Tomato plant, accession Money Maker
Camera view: vertical (180 deg); turntable rotation: 270 degrees
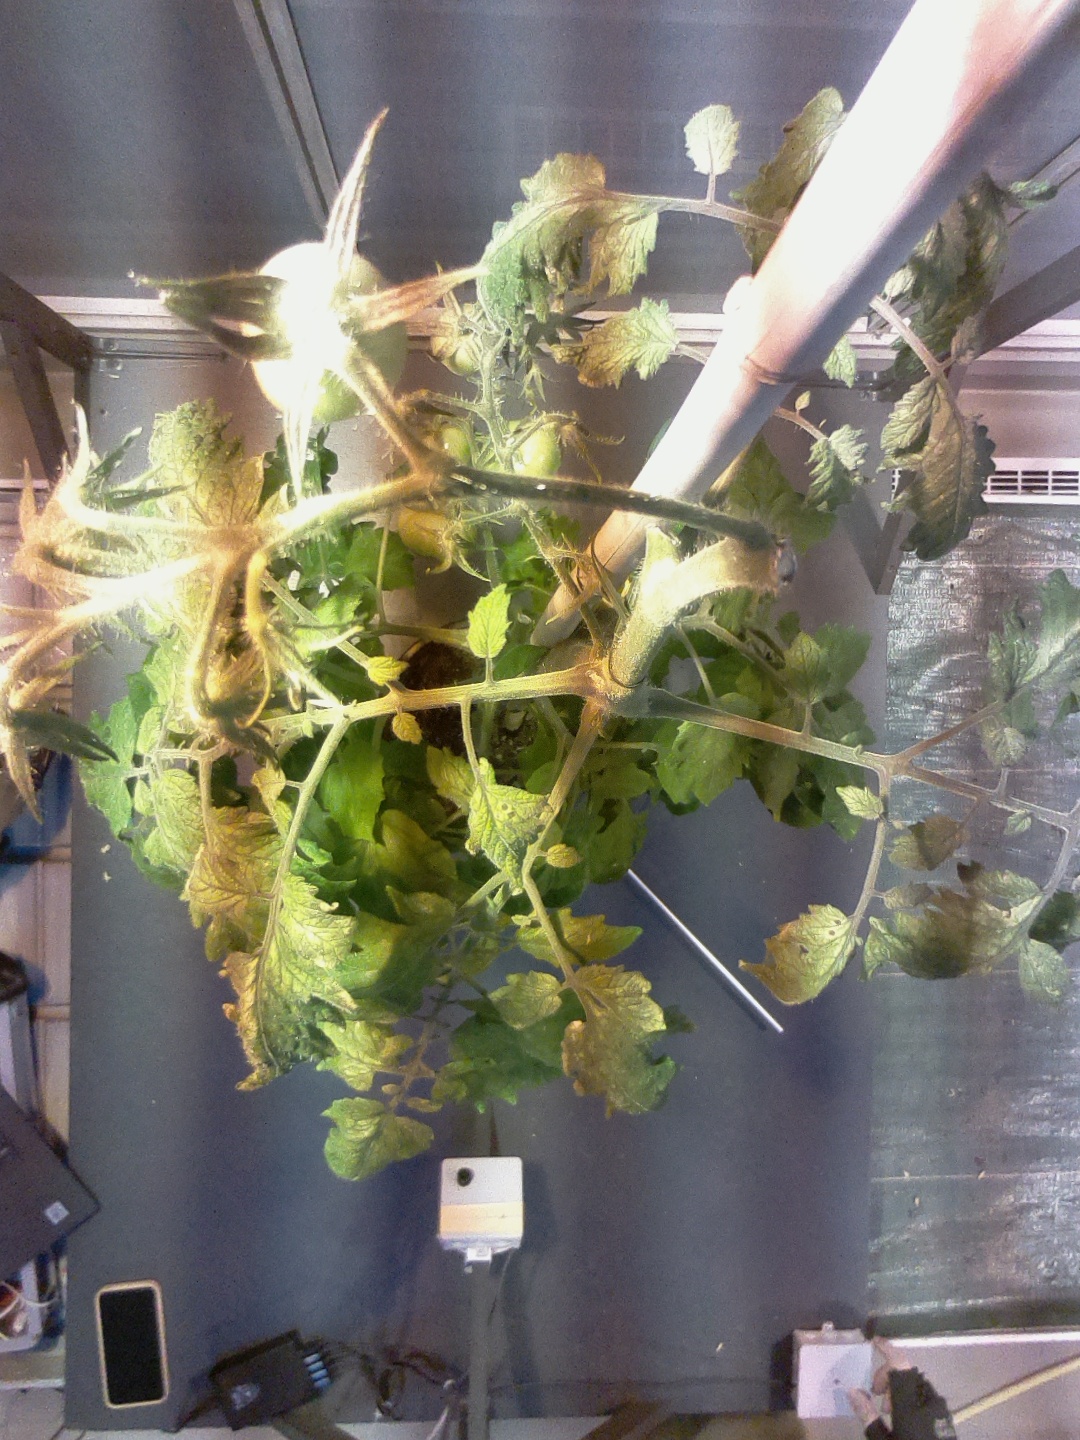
BBCH growth stage 75: 50%-60% of final fruit size